Mercedes-Benz G-Class

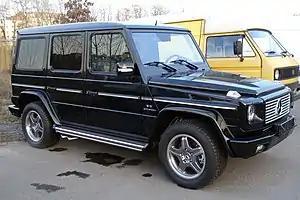
G 55 AMG

Continuing with the G 63 AMG 6×6 formula, Mercedes-Benz introduced the G 500 4×4², using the body of the long wheelbase 5-door station wagon on a shortened chassis from the G 63 AMG 6×6. The G500 4×4², along with the G 500/G 550, received a new 4.0-litre biturbo V8 (M176), producing . The exterior is the same as the Mercedes-AMG G 63 and G 65 despite the G 500 4×4² not being a Mercedes-AMG edition.